Anthony Campagna

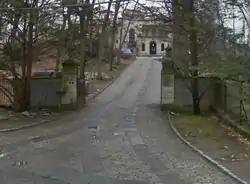
The driveway to the Anthony Campagna Estate

Campagna was married to Marie Paterno (1885–1967). She was the daughter of Giovanni Paterno and Carolina Trivigno Paterno and the sister of Joseph and Charles V. Paterno. Marie was also from Castelmezzano and was the daughter of his former employer at Paterno Brothers. Together, they were the parents of: